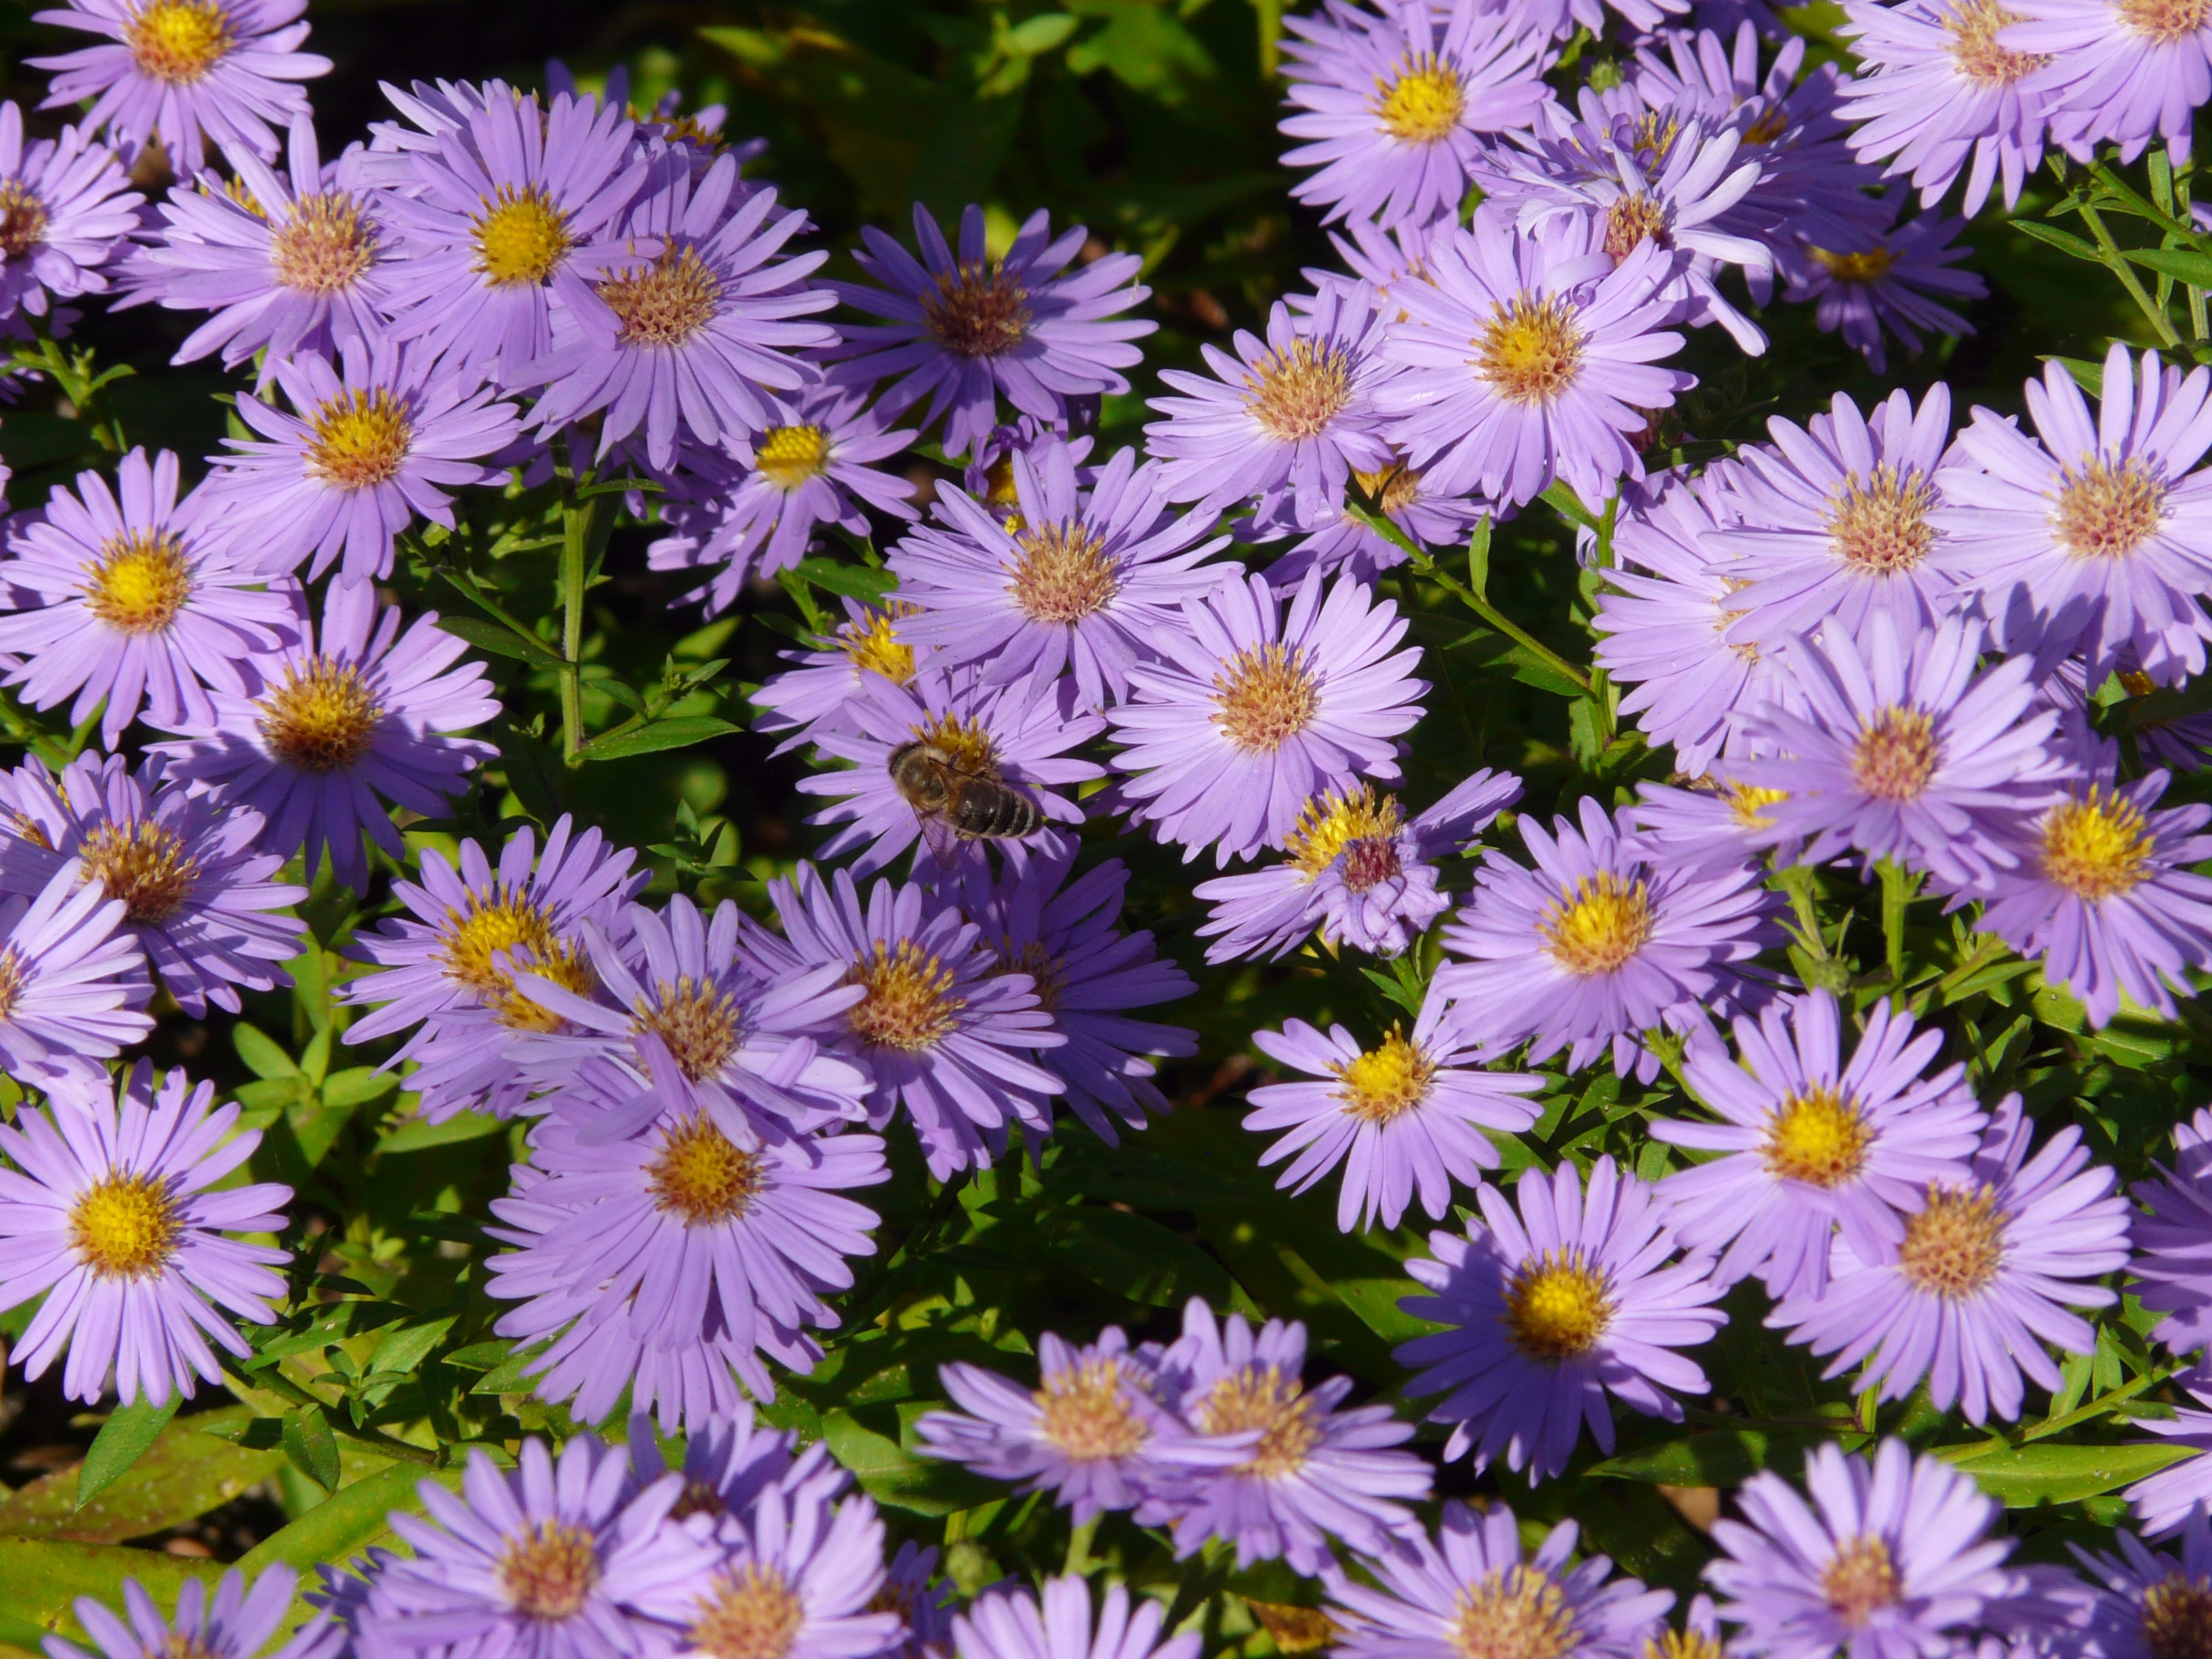
plant, flower, purple, petal, bloom, daisy, color, colorful, flora, wildflower, flowers, violet, aster, bee, ornamental plant, flowering plant, daisy family, herbstaster, oxeye daisy, annual plant, land plant, marguerite daisy, chrysanths, dorotheanthus bellidiformis, smooth leaf aster